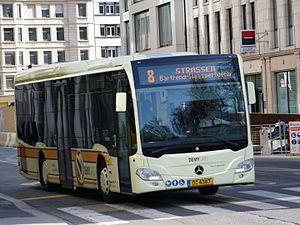
Autobus de la ville de Luxembourg est un service de transport urbain de voyageurs opérant à Luxembourg et sur tout ou partie des communes de Bertrange, Hesperange, Leudelange, Niederanven, Sandweiler, Steinsel, Strassen et Walferdange.
Bus of the Year et Coach of the Year, également connu sous les noms de International Bus of the Year et International Coach of the Year est un titre attribué aux modèles d'autobus et d'autocars sur deux ans, sur le marché européen. Le concours est organisé depuis 1989.